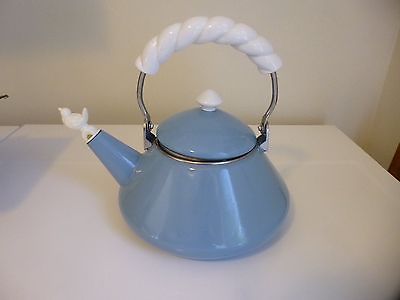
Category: kettle